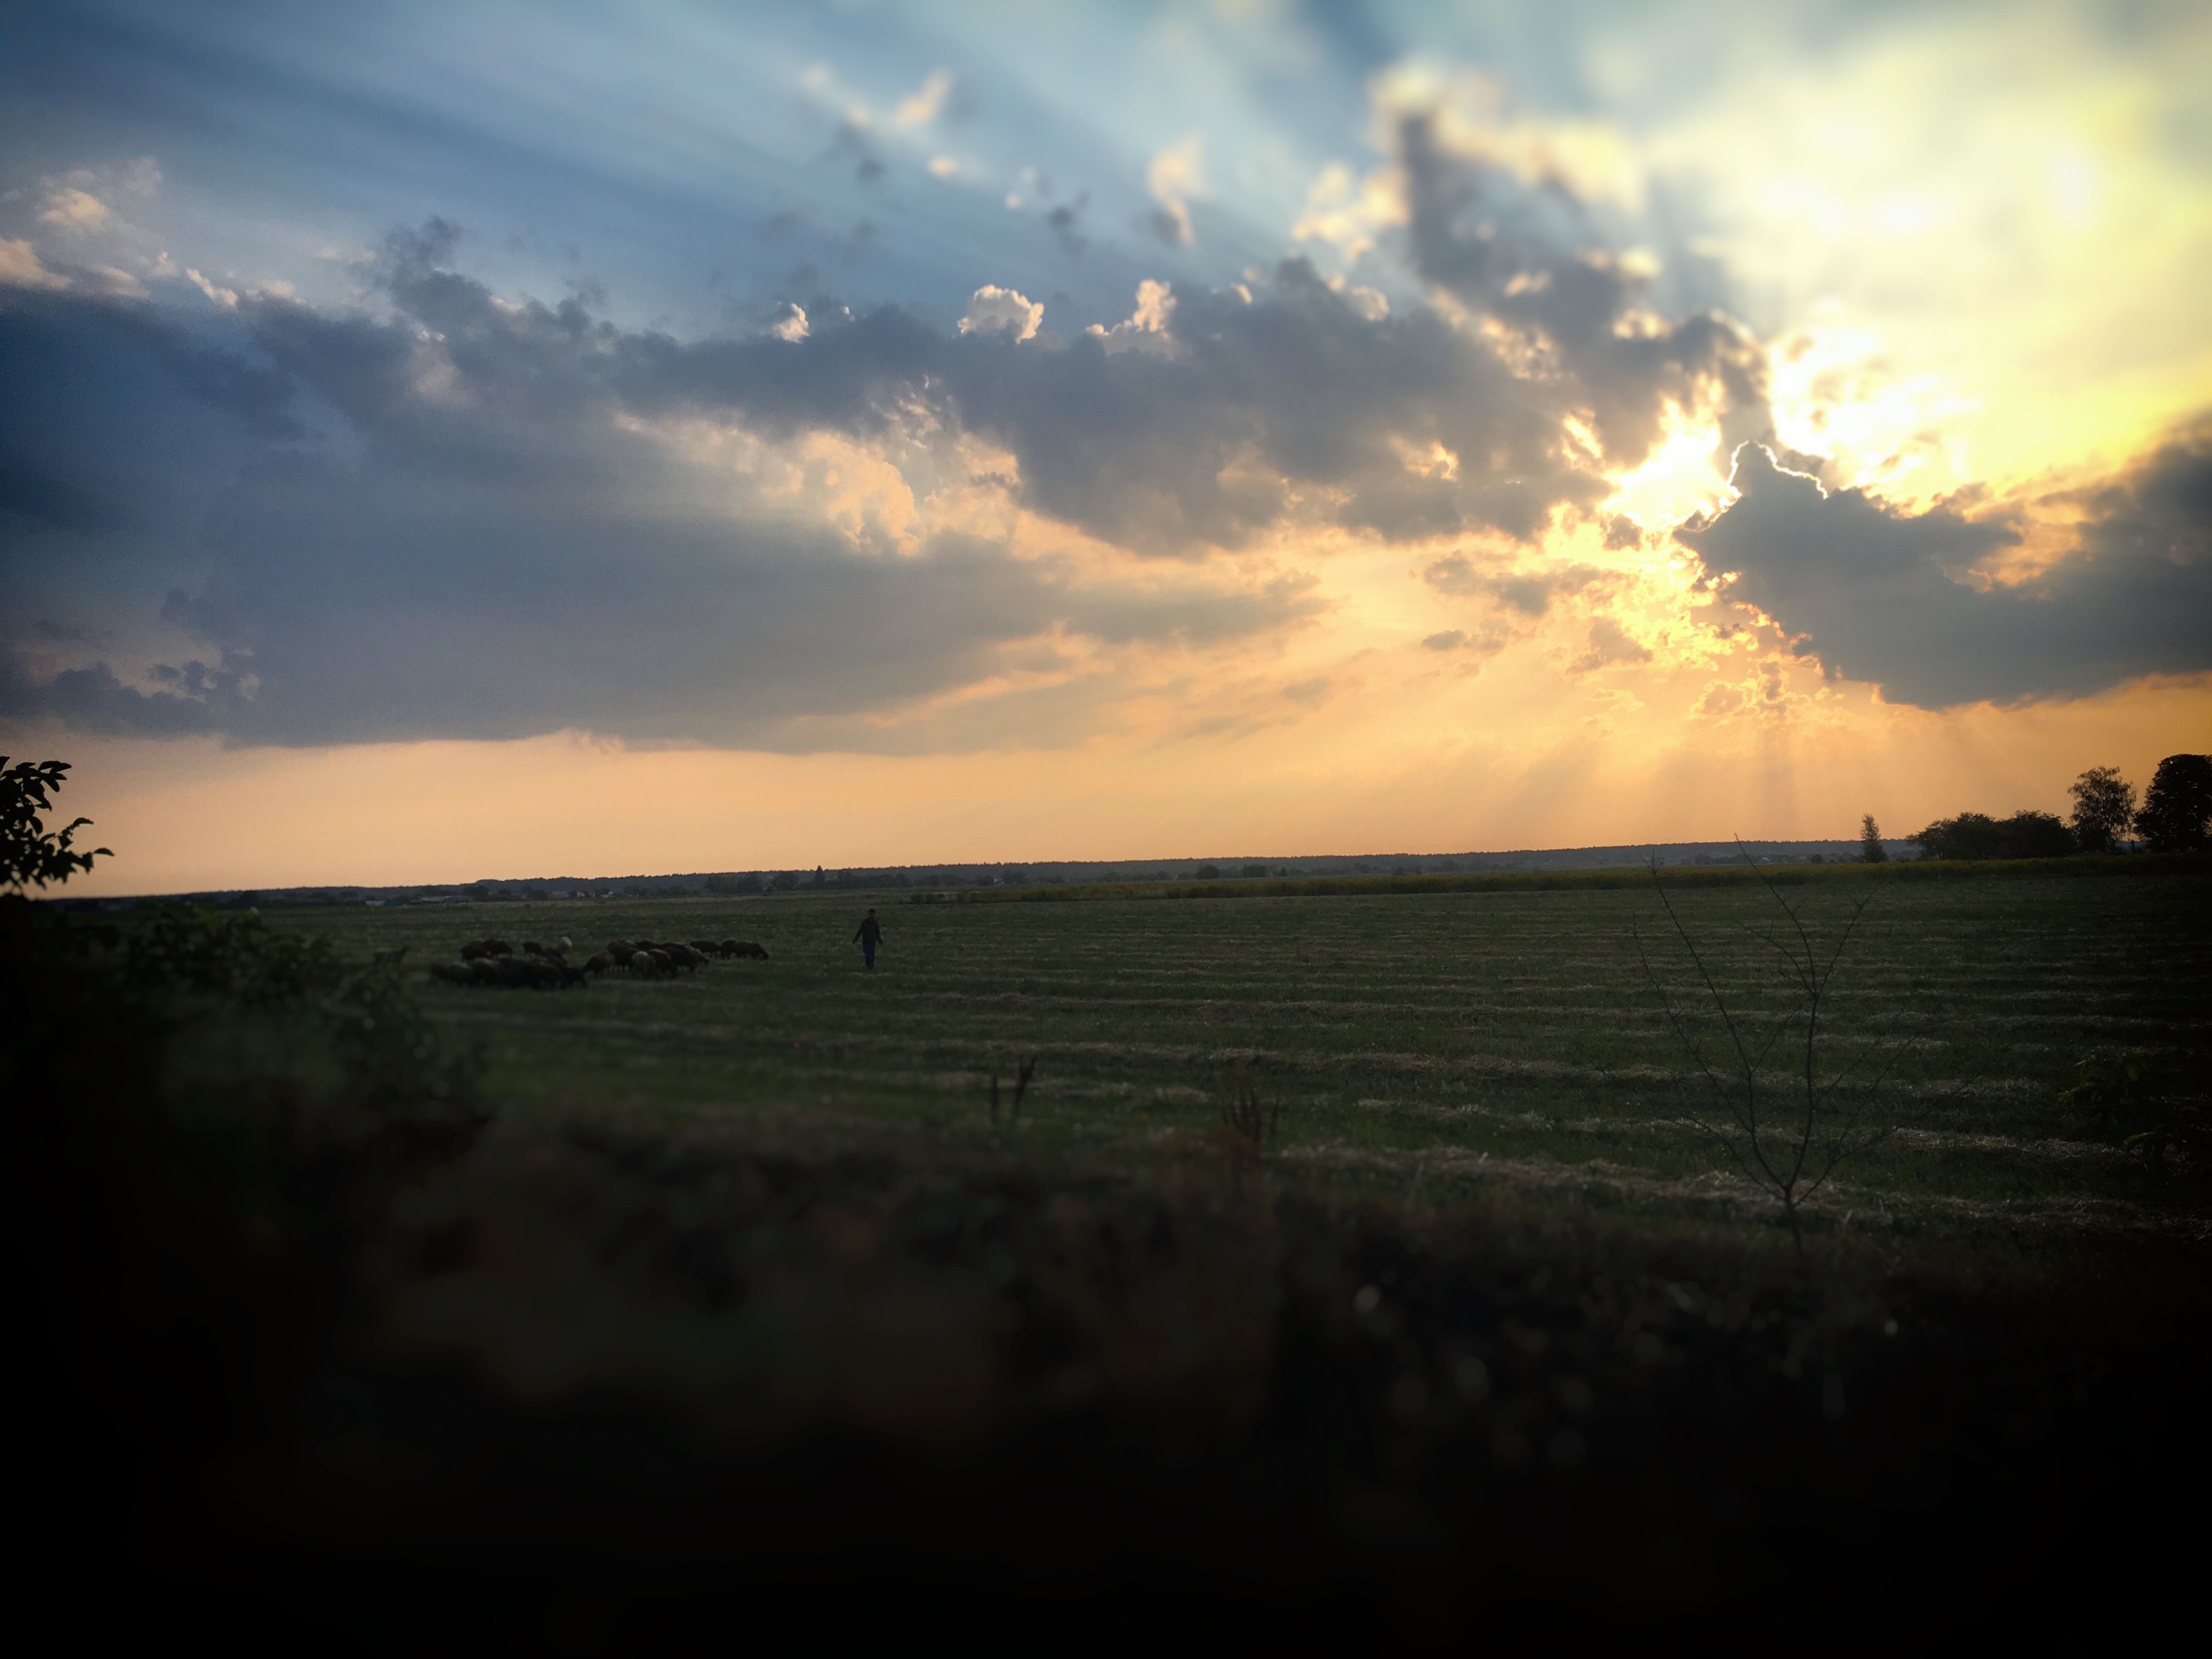
sea, nature, horizon, cloud, sky, sun, sunrise, sunset, field, sunlight, morning, dawn, atmosphere, dusk, evening, reflection, afterglow, meteorological phenomenon, atmospheric phenomenon